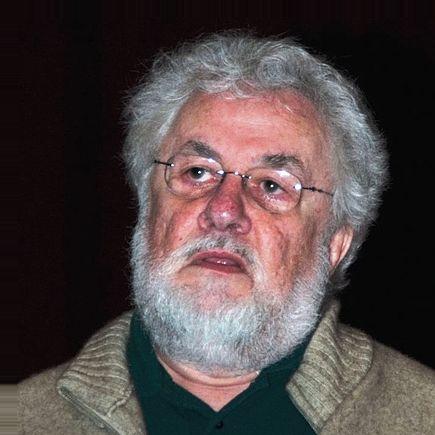
Age: 67